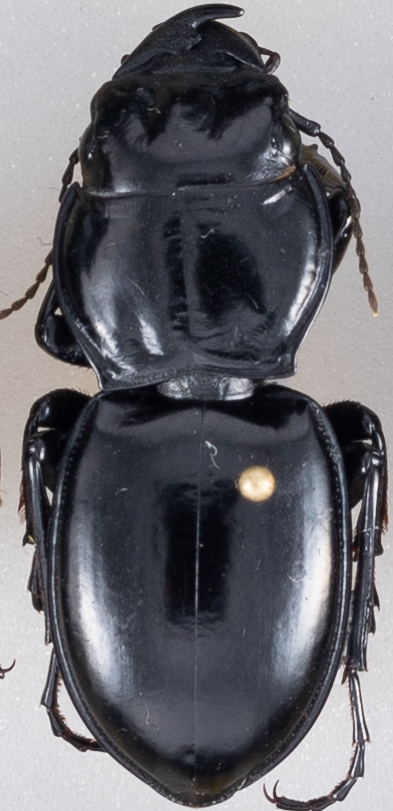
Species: Pasimachus californicus
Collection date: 2022-07-18
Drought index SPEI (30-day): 0.63
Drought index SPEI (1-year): -0.1
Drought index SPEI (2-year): -0.142